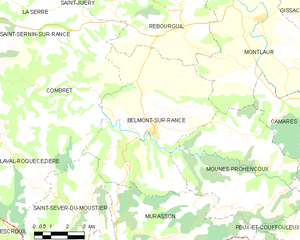
Carte de la commune française de code INSEE 12025 - Belmont-sur-Rance